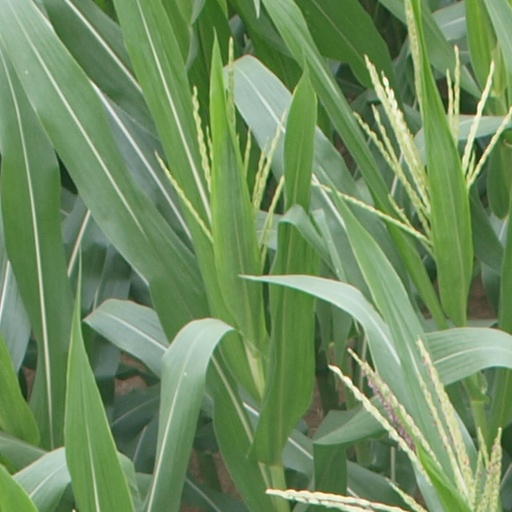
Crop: maize; corn